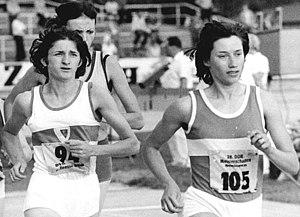
Waltraud Pöhland, née le 16 septembre 1952 à Wünschendorf-sur-Elster en Thuringe et mariée Strotzer, est une ancienne athlète est-allemande qui courait en demi-fond dans les années 1960 et 1970.